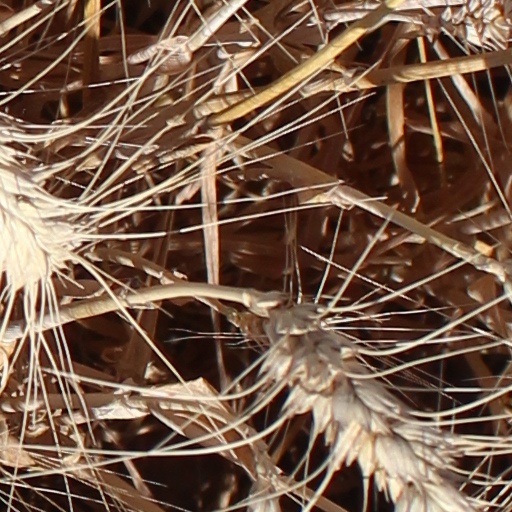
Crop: wheat